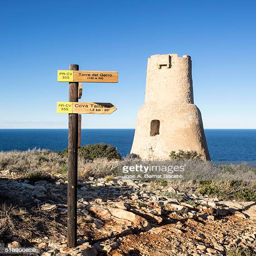
defensive tower of the 16th century on a cliff opposite to the sea and a signal with wooden arrows